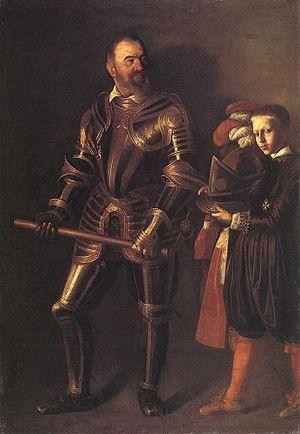
Alof de Wignacourt est le 54ᵉ grand maître, de 1601 à 1622 des Hospitaliers de l'ordre de Saint-Jean de Jérusalem.
L’ordre de Saint-Jean de Jérusalem, appelé aussi ordre des Hospitaliers, est un ordre religieux catholique hospitalier et militaire qui a existé de l'époque des croisades jusqu'au début du XIXᵉ siècle. Il est généralement connu, dès le XIIᵉ siècle, sous le nom de Ordo Hospitalis Sancti Johannis Hierosolymitani.